Shifnal

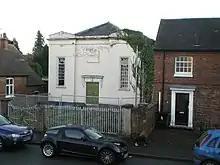
The old Magistrates' Court, 1843

Thomas Telford upgraded Watling Street, the turnpike road that passed through the town, in the late 18th century. This road carried traffic from London to Shrewsbury, Chester and Holyhead for Ireland, bringing considerable prosperity to the town.